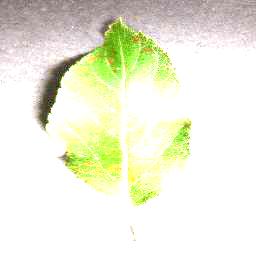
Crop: apple
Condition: cedar_rust